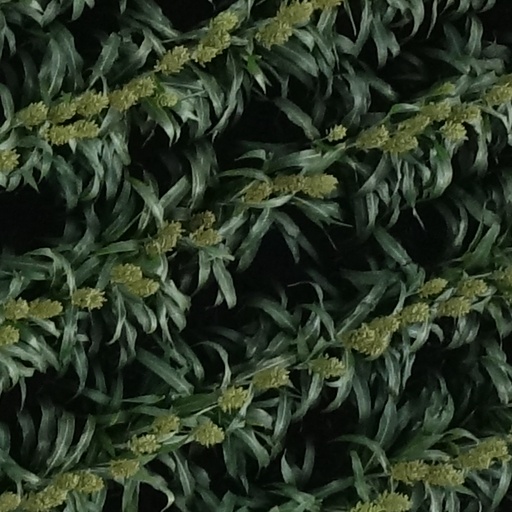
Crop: sorghum